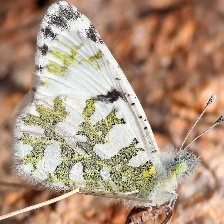
Species: LARGE MARBLE
Butterfly family (ImageNet category): cabbage_butterfly